Hezekiah da Silva

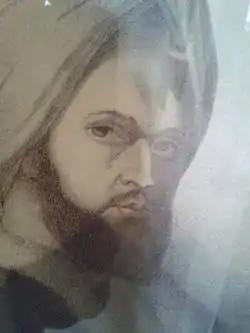
Portrait displayed in the Spanish-Portuguese synagogue, Amsterdam.

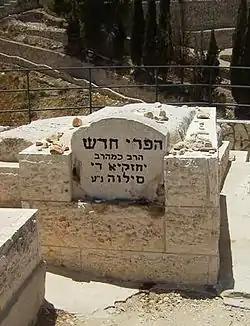
Grave on the Mount of Olives

Hezekiah da Silva (also Hezekiah Silva; 1659–1698) was a rabbi and Jewish author born in Livorno, Grand Duchy of Tuscany. He was the son-in-law of the dayan Mordechai Rafael Malachi.